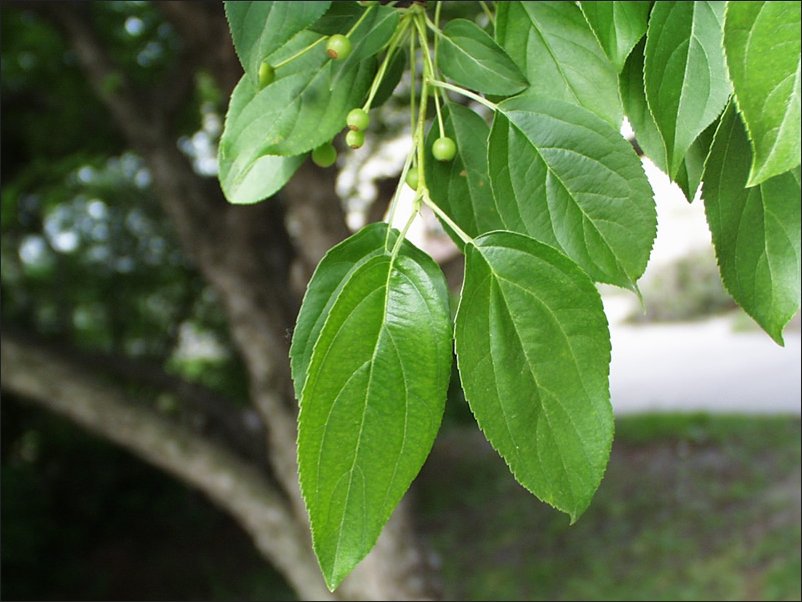
Labels: Apple leaf, Apple leaf, Apple leaf, Apple leaf, Apple leaf